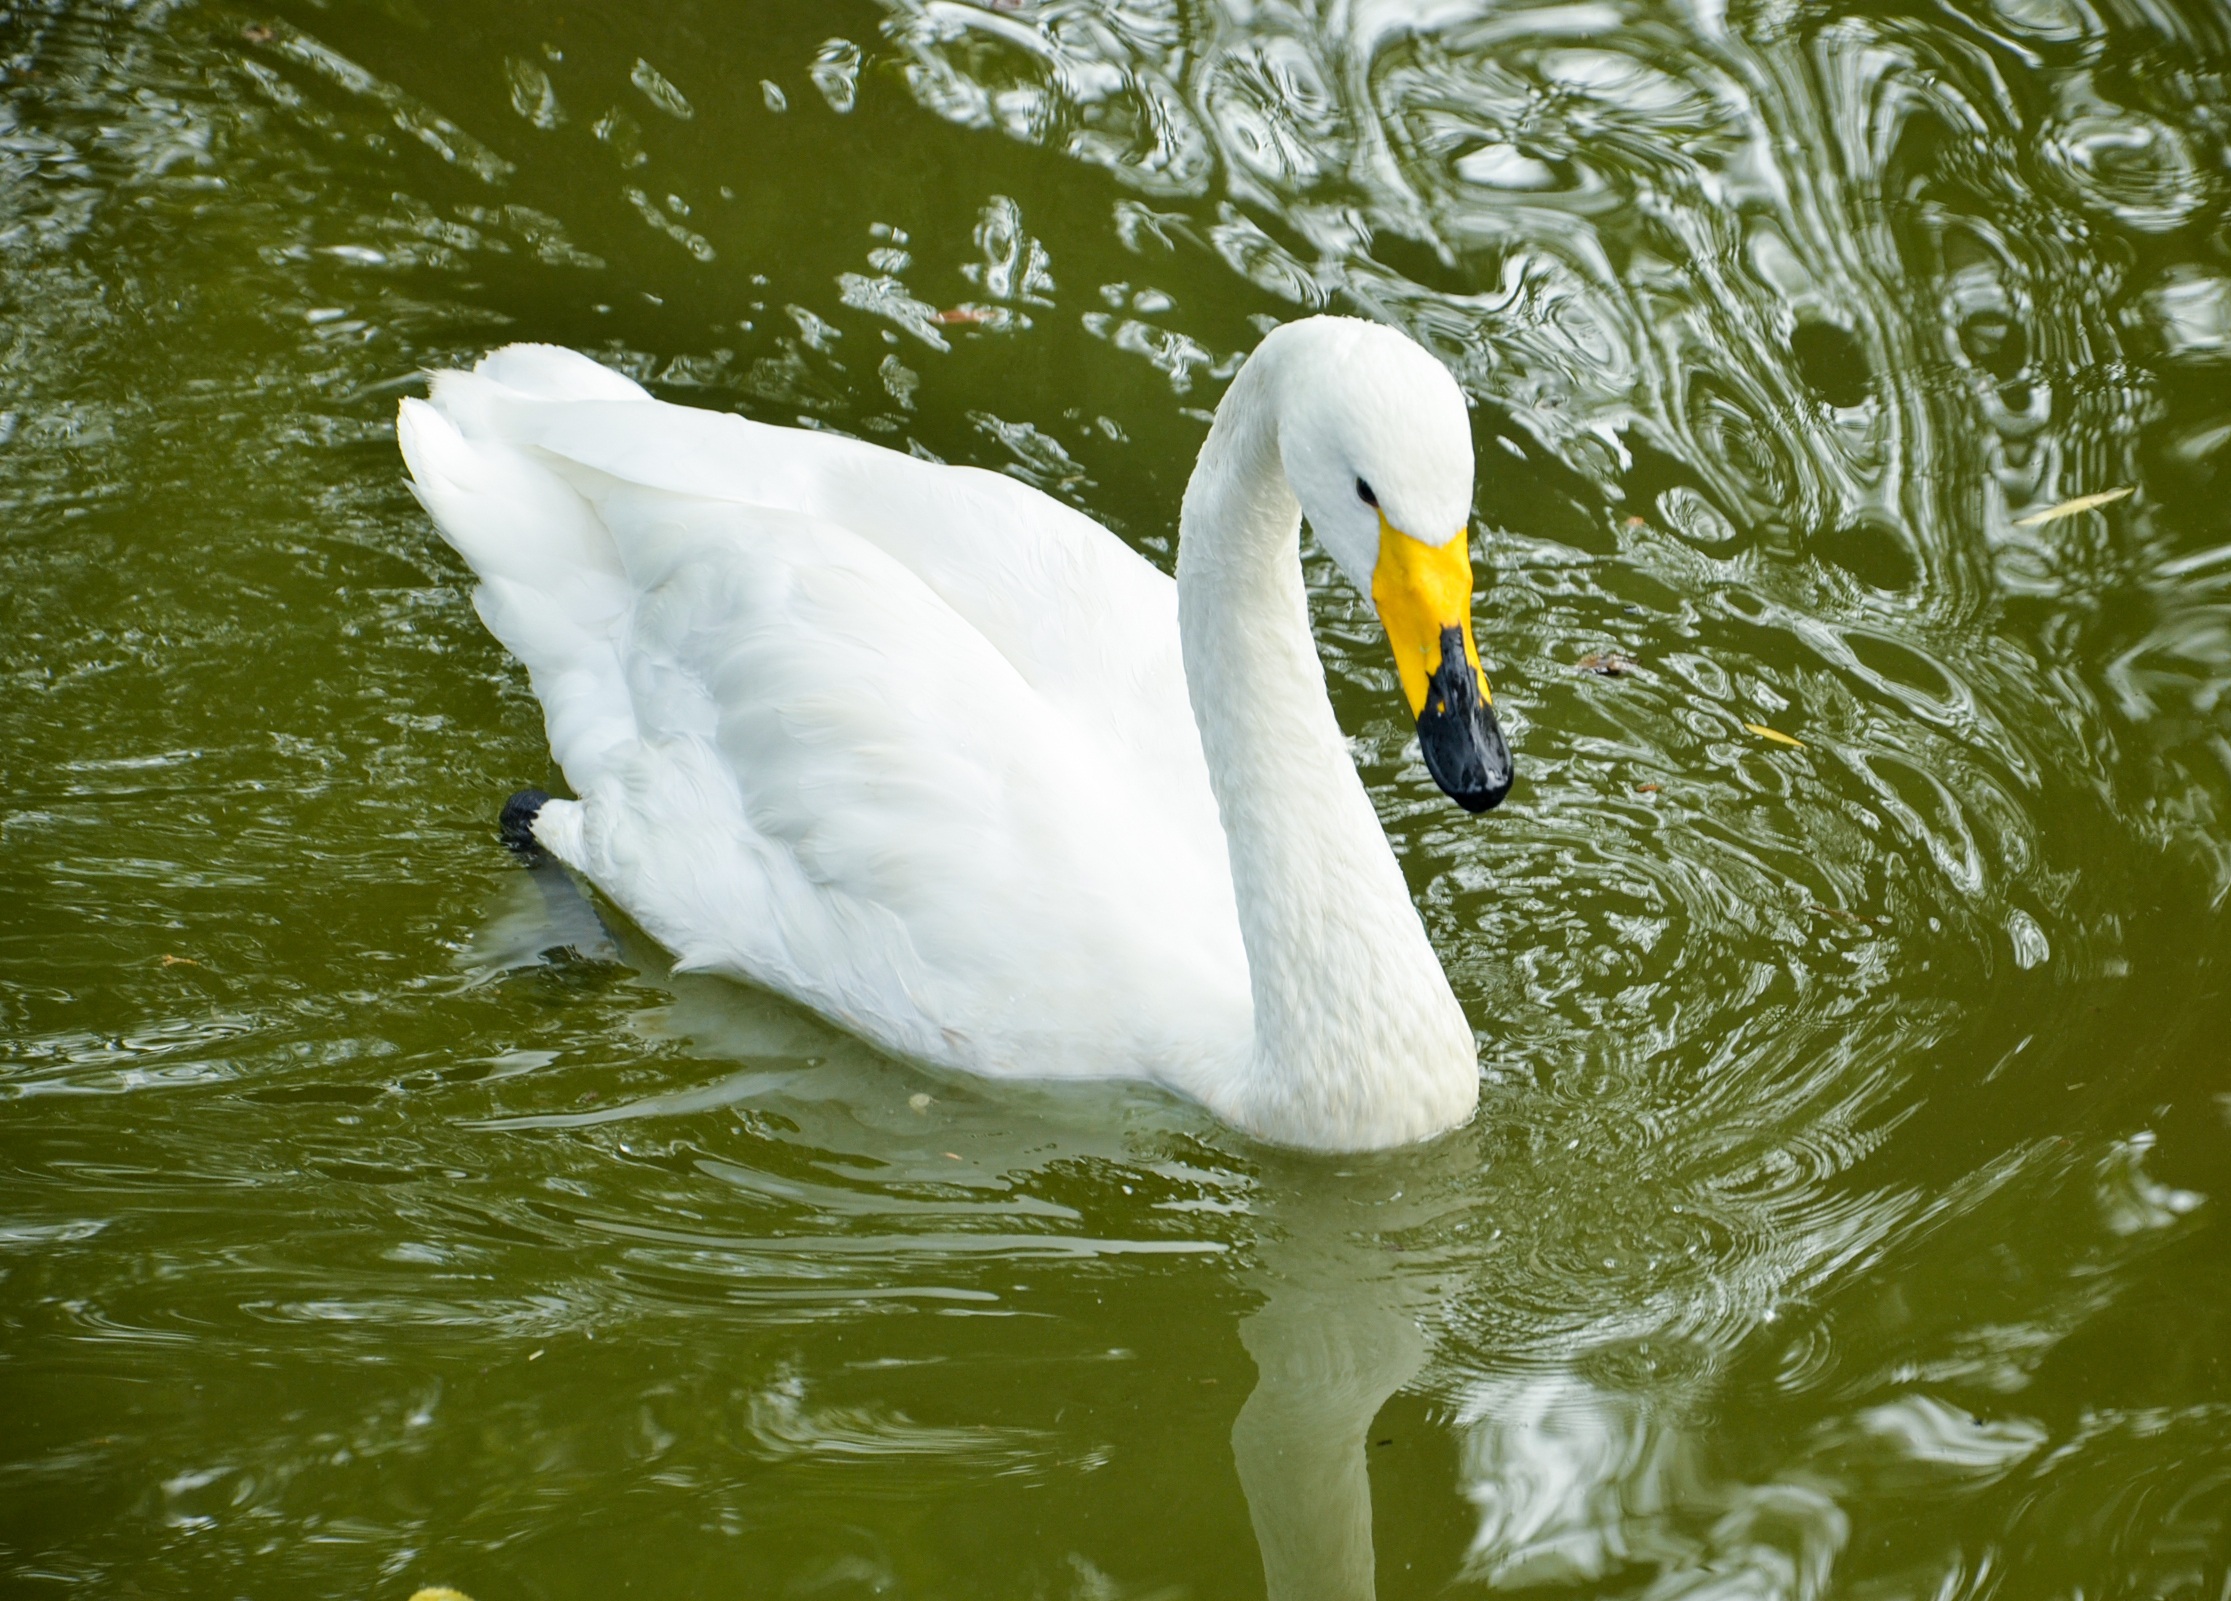
water, nature, bird, wing, white, animal, pond, wildlife, zoo, reflection, beak, feather, fauna, swan, duck, vertebrate, waterfowl, water bird, ducks geese and swans, yellow and black beak